Munakata, Fukuoka

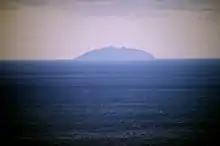
A view of Okinoshima Island, a World Heritage site

Munakata has a humid subtropical climate (Köppen: "Cfa"). The average annual temperature in Munakata is . The average annual rainfall is with July as the wettest month. The temperatures are highest on average in August, at around , and lowest in January, at around . The highest temperature ever recorded in Munakata was on 21 August 2010; the coldest temperature ever recorded was on 19 February 1977.